Sydenham, London

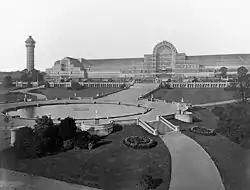
The Crystal Palace

In 1851 the Great Exhibition in Hyde Park was housed in an immense glass building, called the Crystal Palace. In 1854 the building was bought by a private company, dismantled and re-erected at Penge Peak on Sydenham Hill (now Crystal Palace Park). Exhibitions, concerts, conferences and sporting events were held at the Crystal Palace (until it burned down in 1936), and Sydenham became a fashionable area with many new houses being built. In 1871 the French impressionist painter Camille Pissarro produced "The Avenue, Sydenham", a largely still recognisable view on today's Lawrie Park Avenue; the painting is now owned by the National Gallery.